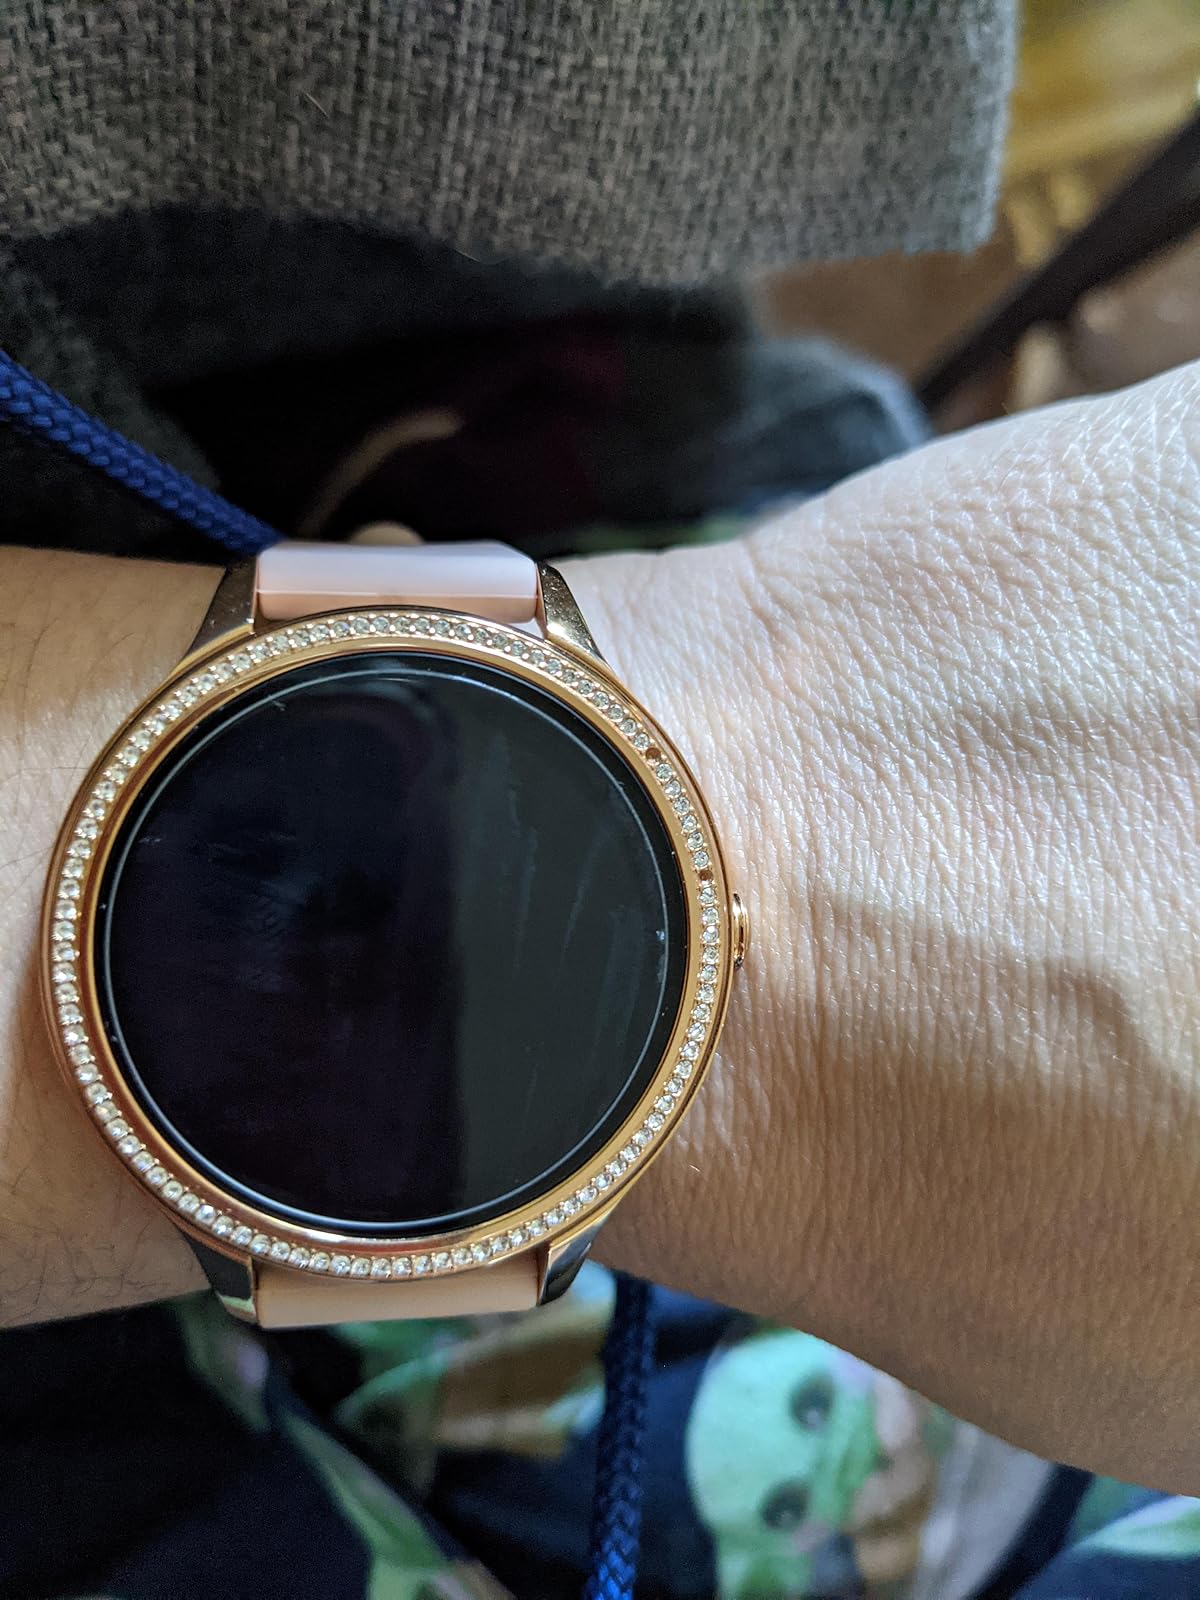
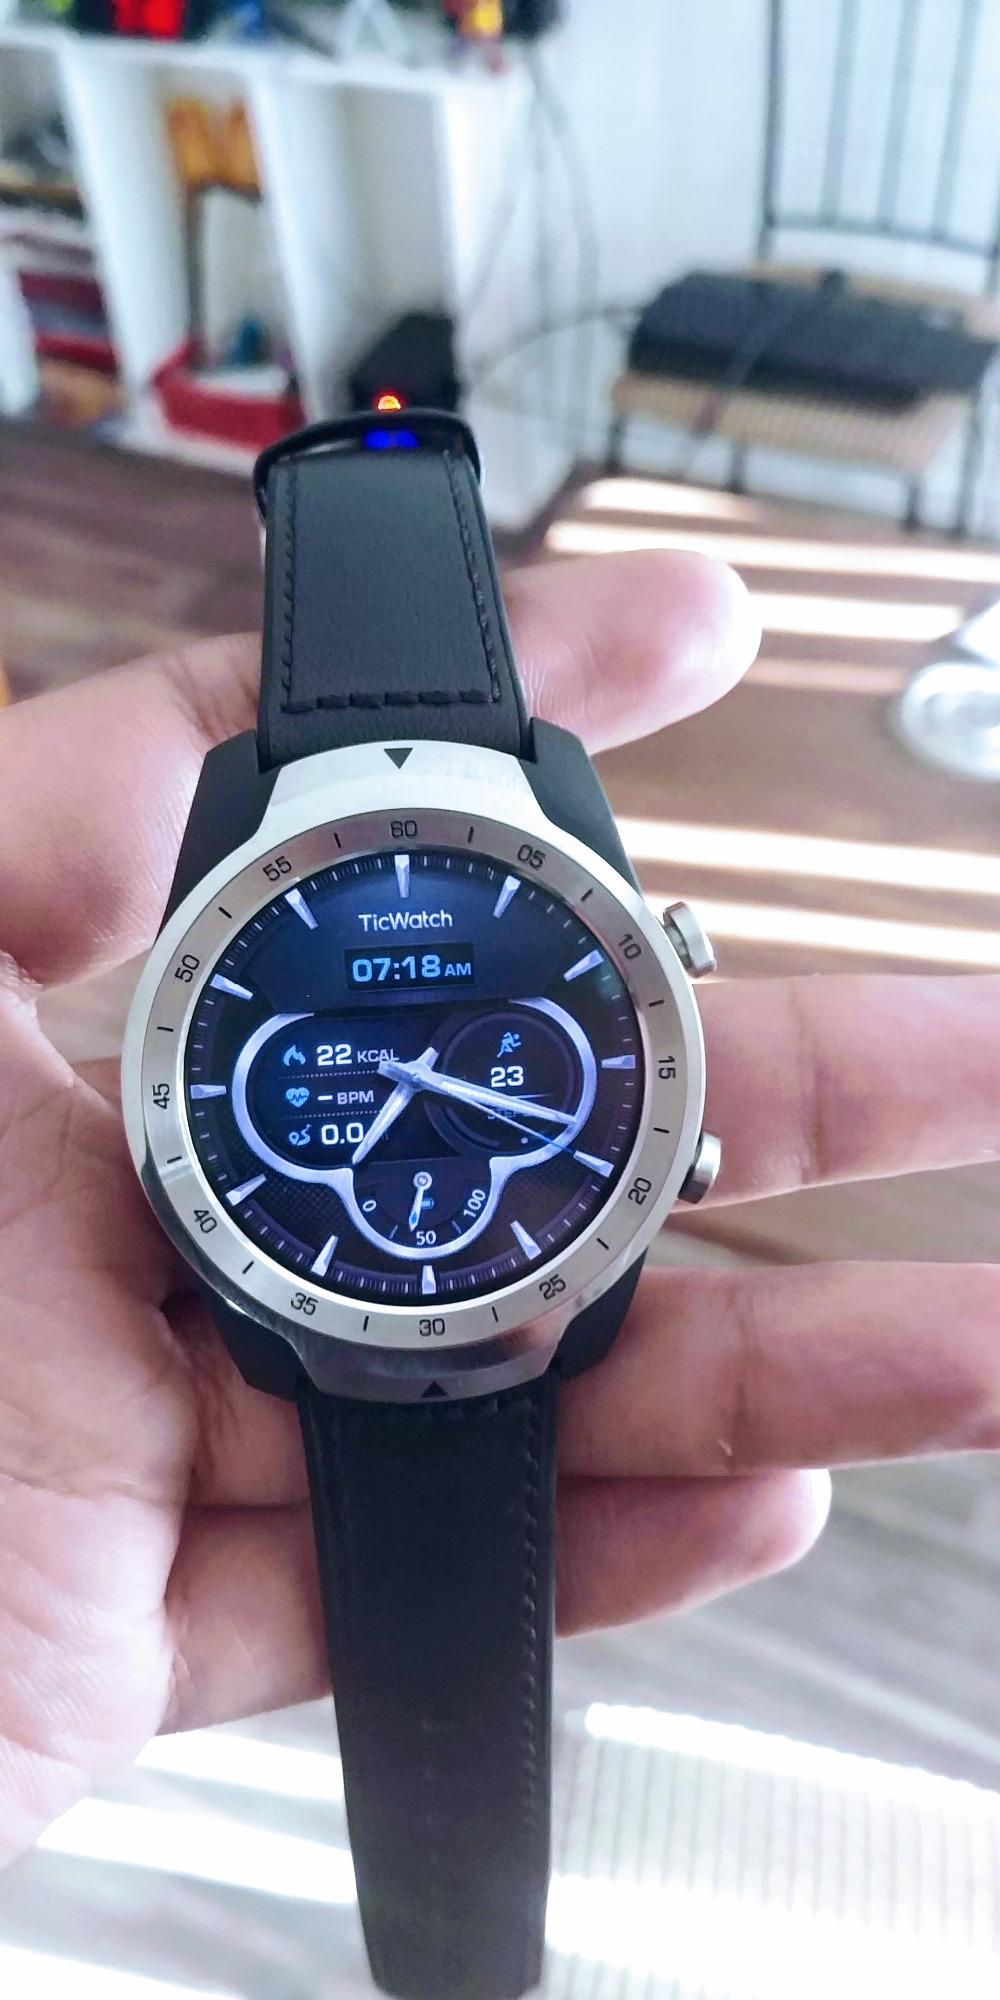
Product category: smartwatch
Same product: no